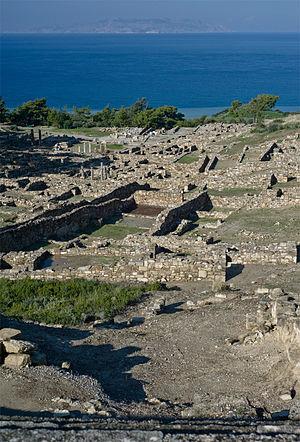
Camiros est un site archéologique de Rhodes, situé sur la côte nord-ouest de l'île.